Chancel repair liability

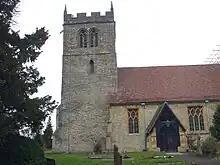
Medieval-built church where this liability applied in Aston Cantlow. Its historic rectorship was acquired by a monastery, abbey or college of Oxford or Cambridge leaving a "discharged vicarage"

In the vast majority of ecclesiastical parishes (into which all of England and Wales is split) chancel repair liability is not applicable. However, it was brought into use for the first time in a few years in 2003 in a particularly lightly populated glebe. Andrew and Gail Wallbank received a demand for almost £100,000 to fund repairs of their parish's medieval church at Aston Cantlow in Warwickshire. After a protracted legal battle, as they sought to challenge this ruling, the Law Lords found in favour of the parochial church council, leaving the Wallbanks with a £350,000 bill including legal costs.